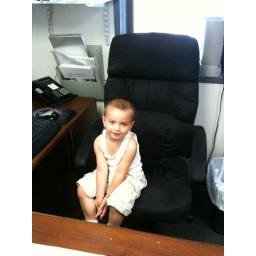
My newphew sitting in my work office chair